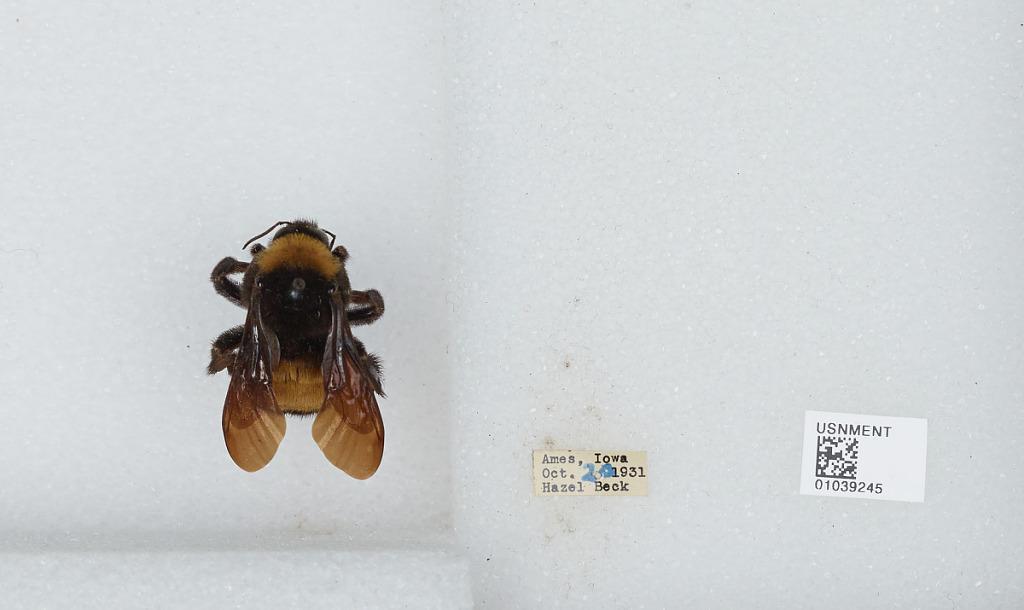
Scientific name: Bombus (Fervidobombus) pensylvanicus pensylvanicus (De Geer)
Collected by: H. Beck
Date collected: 1931-10-20
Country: United States
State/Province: Iowa
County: Story
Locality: Ames
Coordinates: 42.0014, -93.62